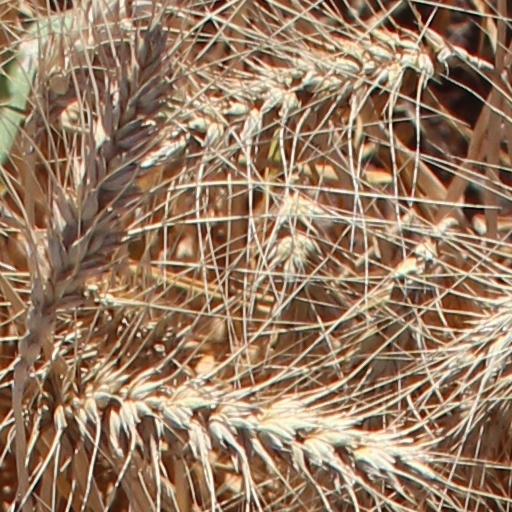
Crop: wheat